Eastwood (parish)

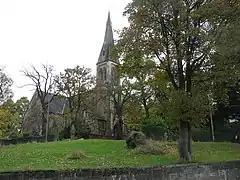
The 1863 parish church on Mansewood Road

In 1781 a new parish church was built on Mansewood Road, north-east of the old church. The new church was on the edge of Pollokshaws, which had grown to become the largest settlement in the parish. The graveyard at the old church continued to be used, but the church building there was demolished shortly after the new church was built. The new church of 1781 was itself demolished and rebuilt in 1862–1863.